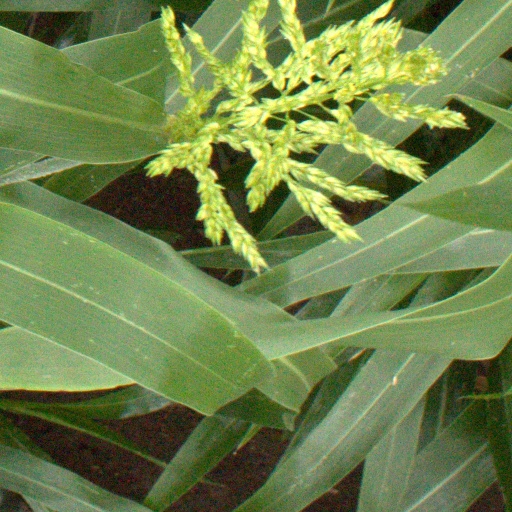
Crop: sorghum